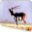
Label: deer